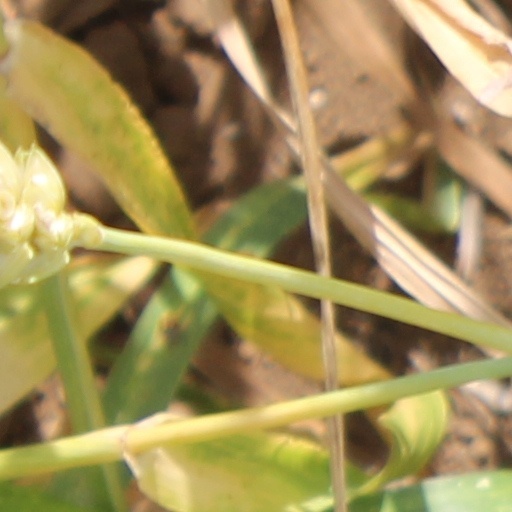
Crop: wheat